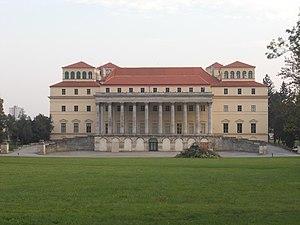
Le Palais d'Esterházy est un château de la noblesse hongroise situé à Eisenstadt, dans le Burgenland, en Autriche.